Perspektivet Museum

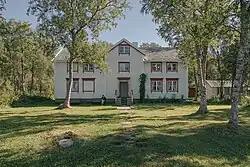
Kvitnesgården trading post

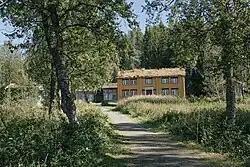
Mortengården farmstead

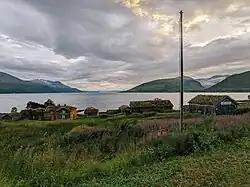
Straumen farm

Perspektivet Museum is a foundation in Tromsø established in 1996, with the aim of imparting and developing knowledge as a basis for understanding connections in life, creating tolerance for cultural diversity, and contributing alternative perspectives on culture and society. The main collection of the museum is located in Tromsø in the building which was the home of the famous Norwegian author Sara Fabricius better known by her pseudonym Cora Sandel.